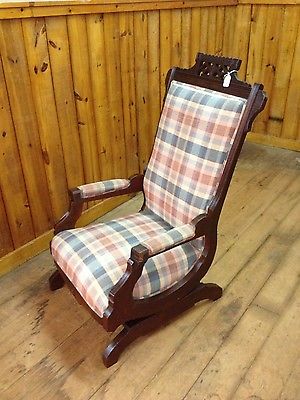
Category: chair